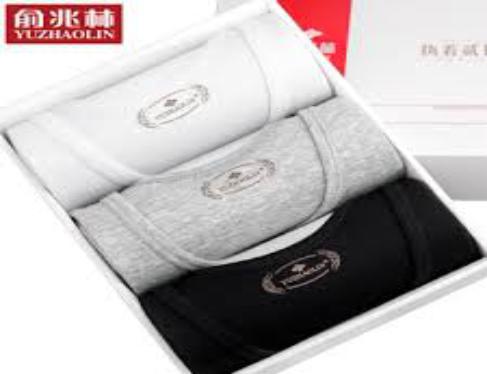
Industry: Clothes